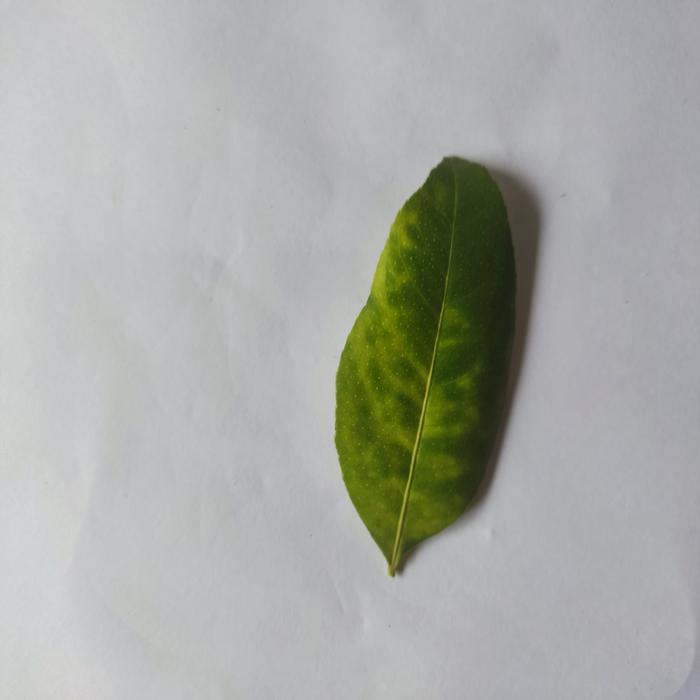
Crop: Lemon
Leaf condition: Citrus